History of rapid transit

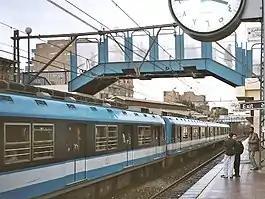
Cairo Metro

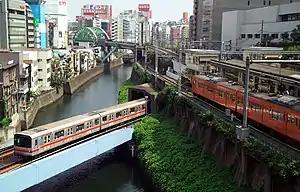
A Tokyo subway train emerges from the tunnel as a commuter-rail train boards passengers at Ochanomizu Station.

New York City built its first rapid transit line, the West Side and Yonkers Patent Railway, in 1868. The New York City Subway, which became one of the world's largest rapid transit systems, opened its first section in 1904, a fully independent four-track line stretching 9 miles (14.5 km) from City Hall to 145th Street. Extensions were soon built, reaching the Bronx and Brooklyn; this became part of the IRT system. Two major subway systems, operated by the BMT and the IND were constructed later, and many pre-existing elevated railway lines were incorporated into the BMT and IRT systems. The Hudson and Manhattan Railroad, which opened a subway tunnel in Manhattan in 1908 and connected with New Jersey, remained a separate railroad company, later coming under the control of the Port Authority of New York and New Jersey as the "Port Authority Trans-Hudson" (PATH). Some New York City Subway lines used right-of-way first used by railroads in the 1870s, and converted R44 subway cars run on the 1860 Staten Island Railway.